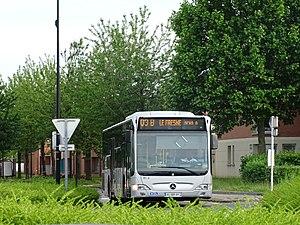
Un Citaro Facelift sur la 03B au Fresne, à Saint-Pierre-du-Perray.
L’établissement Transdev de Lieusaint gère deux réseaux d'autobus et d'autocars ainsi qu'une ligne spéciale créée à la demande d'Île-de-France Mobilités. Ils desservent très majoritairement l'agglomération de Sénart, à cheval sur le département de l'Essonne et sur celui de Seine-et-Marne. Une ligne express dessert également une infime partie des Hauts-de-Seine et trois arrondissements de Paris. Cet établissement est exploité en grande partie par Transdev dont le principal siège social se situe à Lieusaint et dont son dépôt secondaire est à Cesson ainsi que par TCC, filiale créée par Transdev, dont le dépôt se situe à Combs-la-Ville.